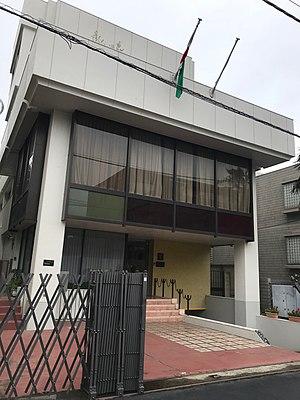
Ambassade de Madagascar à Tokyo 日本語: 在東京マダガスカル大使館
Cet article liste les représentations diplomatiques de Madagascar à l'étranger, en excluant les consulats honoraires. Madagascar planifie actuellement d'étendre sa présence diplomatique à l'étranger.